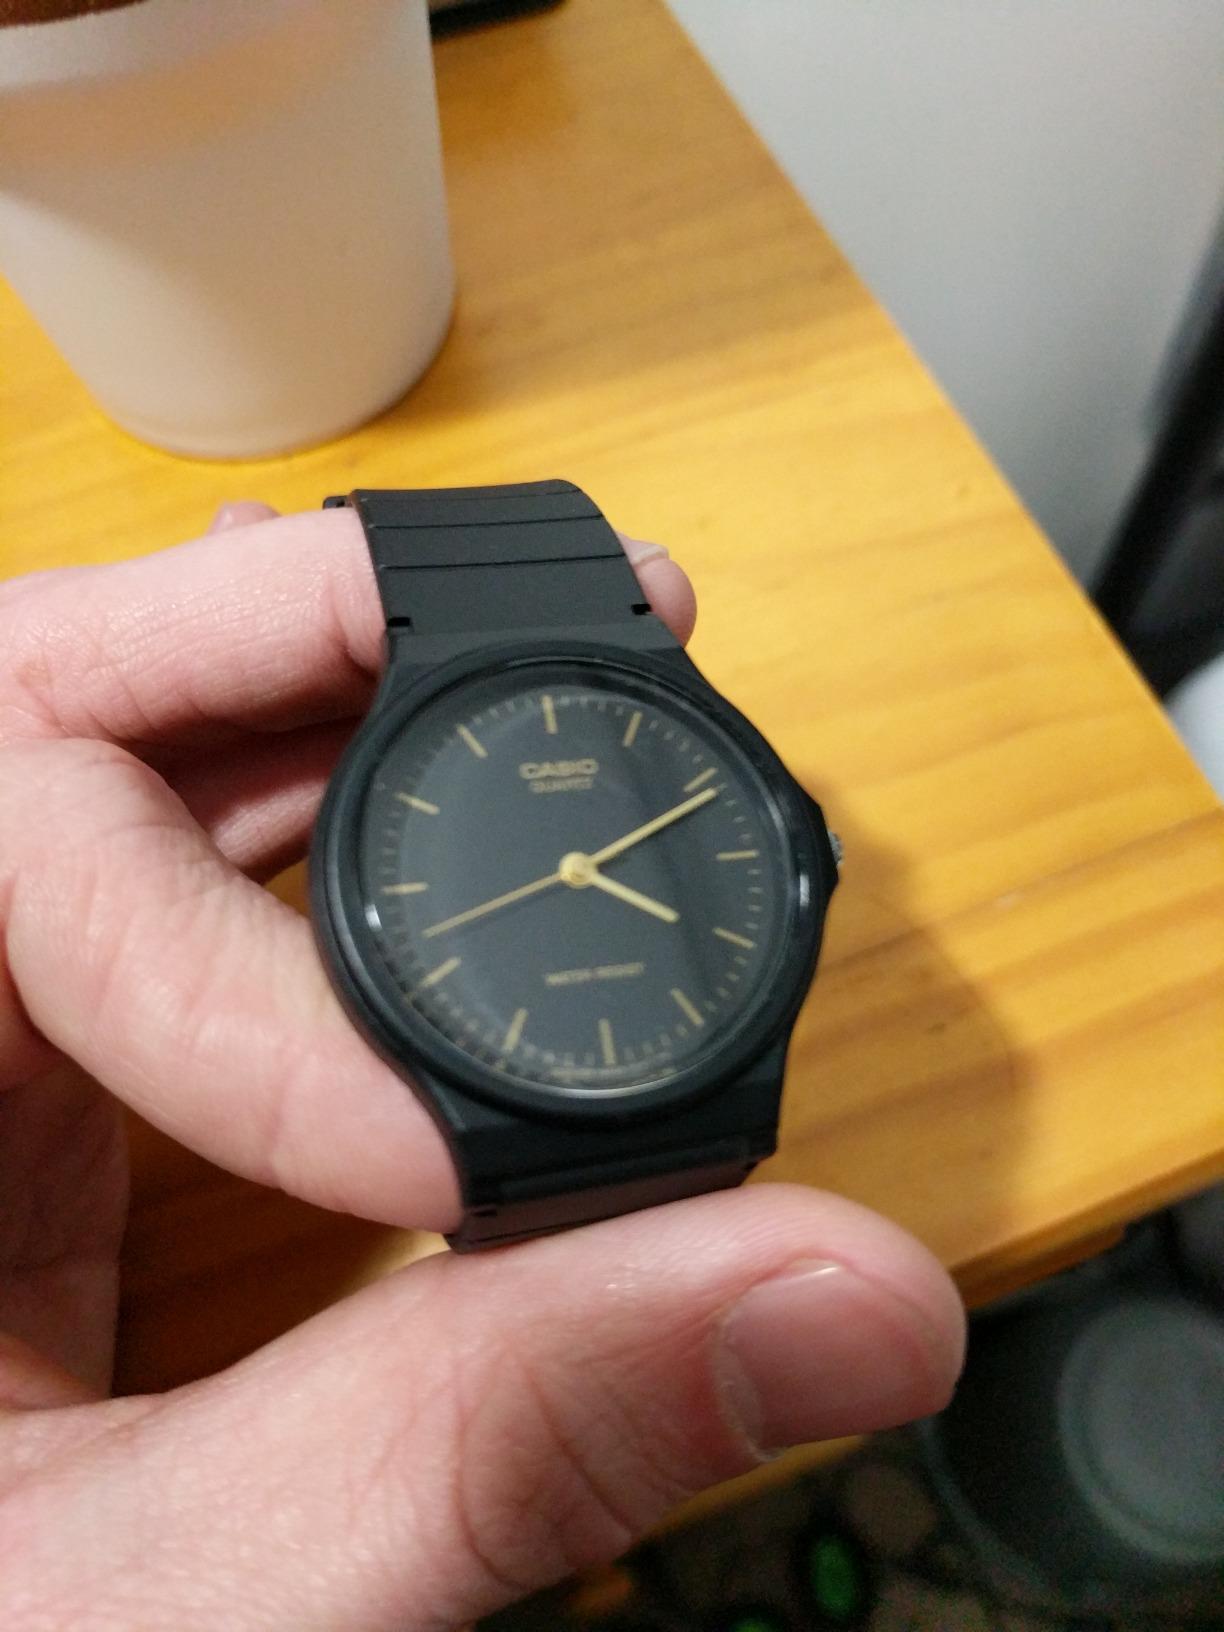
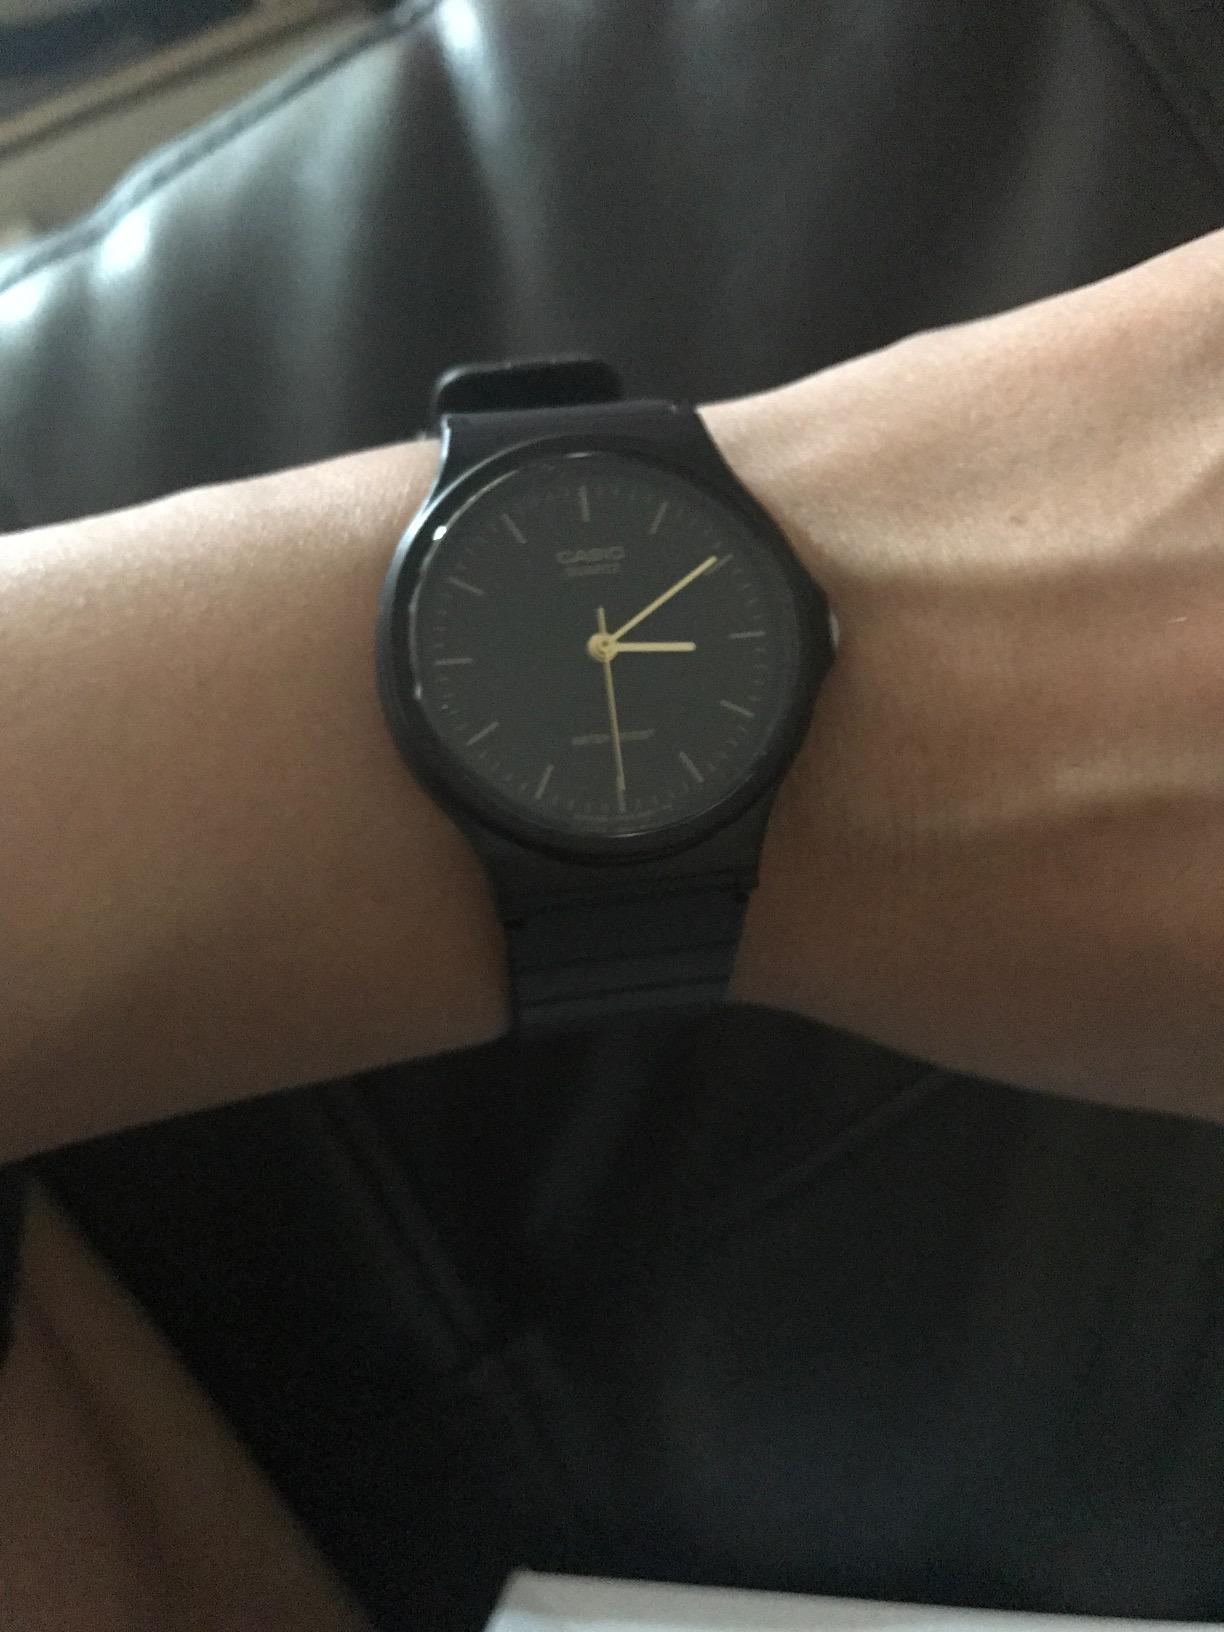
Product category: accessories_watch
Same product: yes